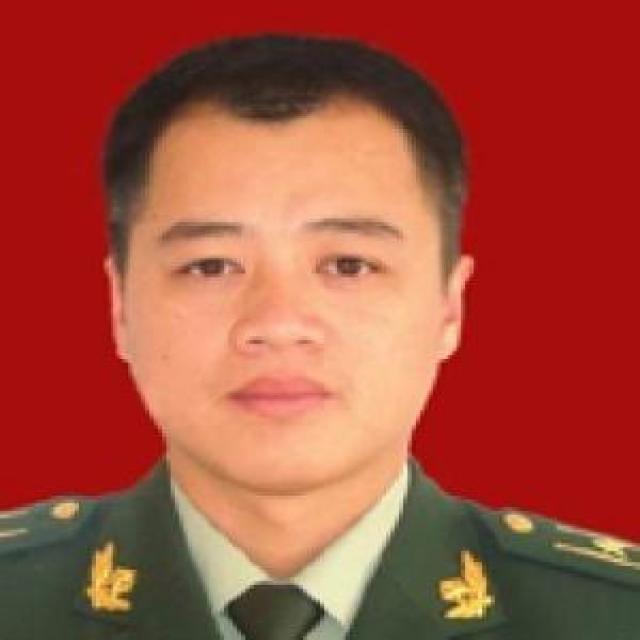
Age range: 21-44